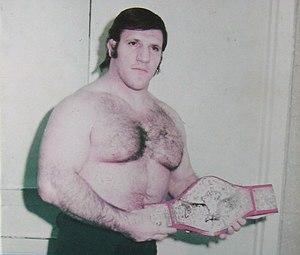
Couverture d'une édition spéciale d'un magazine papier. Le prénom Bruno est inscrit en lettres capitales blanches sur fond rose en haut et le texte Living Legend en bas en blanc sur fond bleu. La photo d'un catcheur torse nu tenant une ceinture de champion.